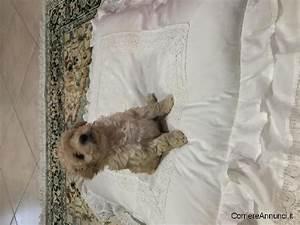
dog